Rheinmetall RMK30

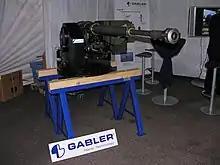
Rheinmetall RMK30 (TechDemo 2008 exhibition)

The RMK 30 ("Rückstoßfreie Maschinenkanone 30"; recoilless autocannon) is a recoilless 30 mm caliber autocannon firing caseless 30 × 250 mm ammunition cartridges. The gun was developed by the German company Mauser, which is now a subsidiary of the Rheinmetall group.